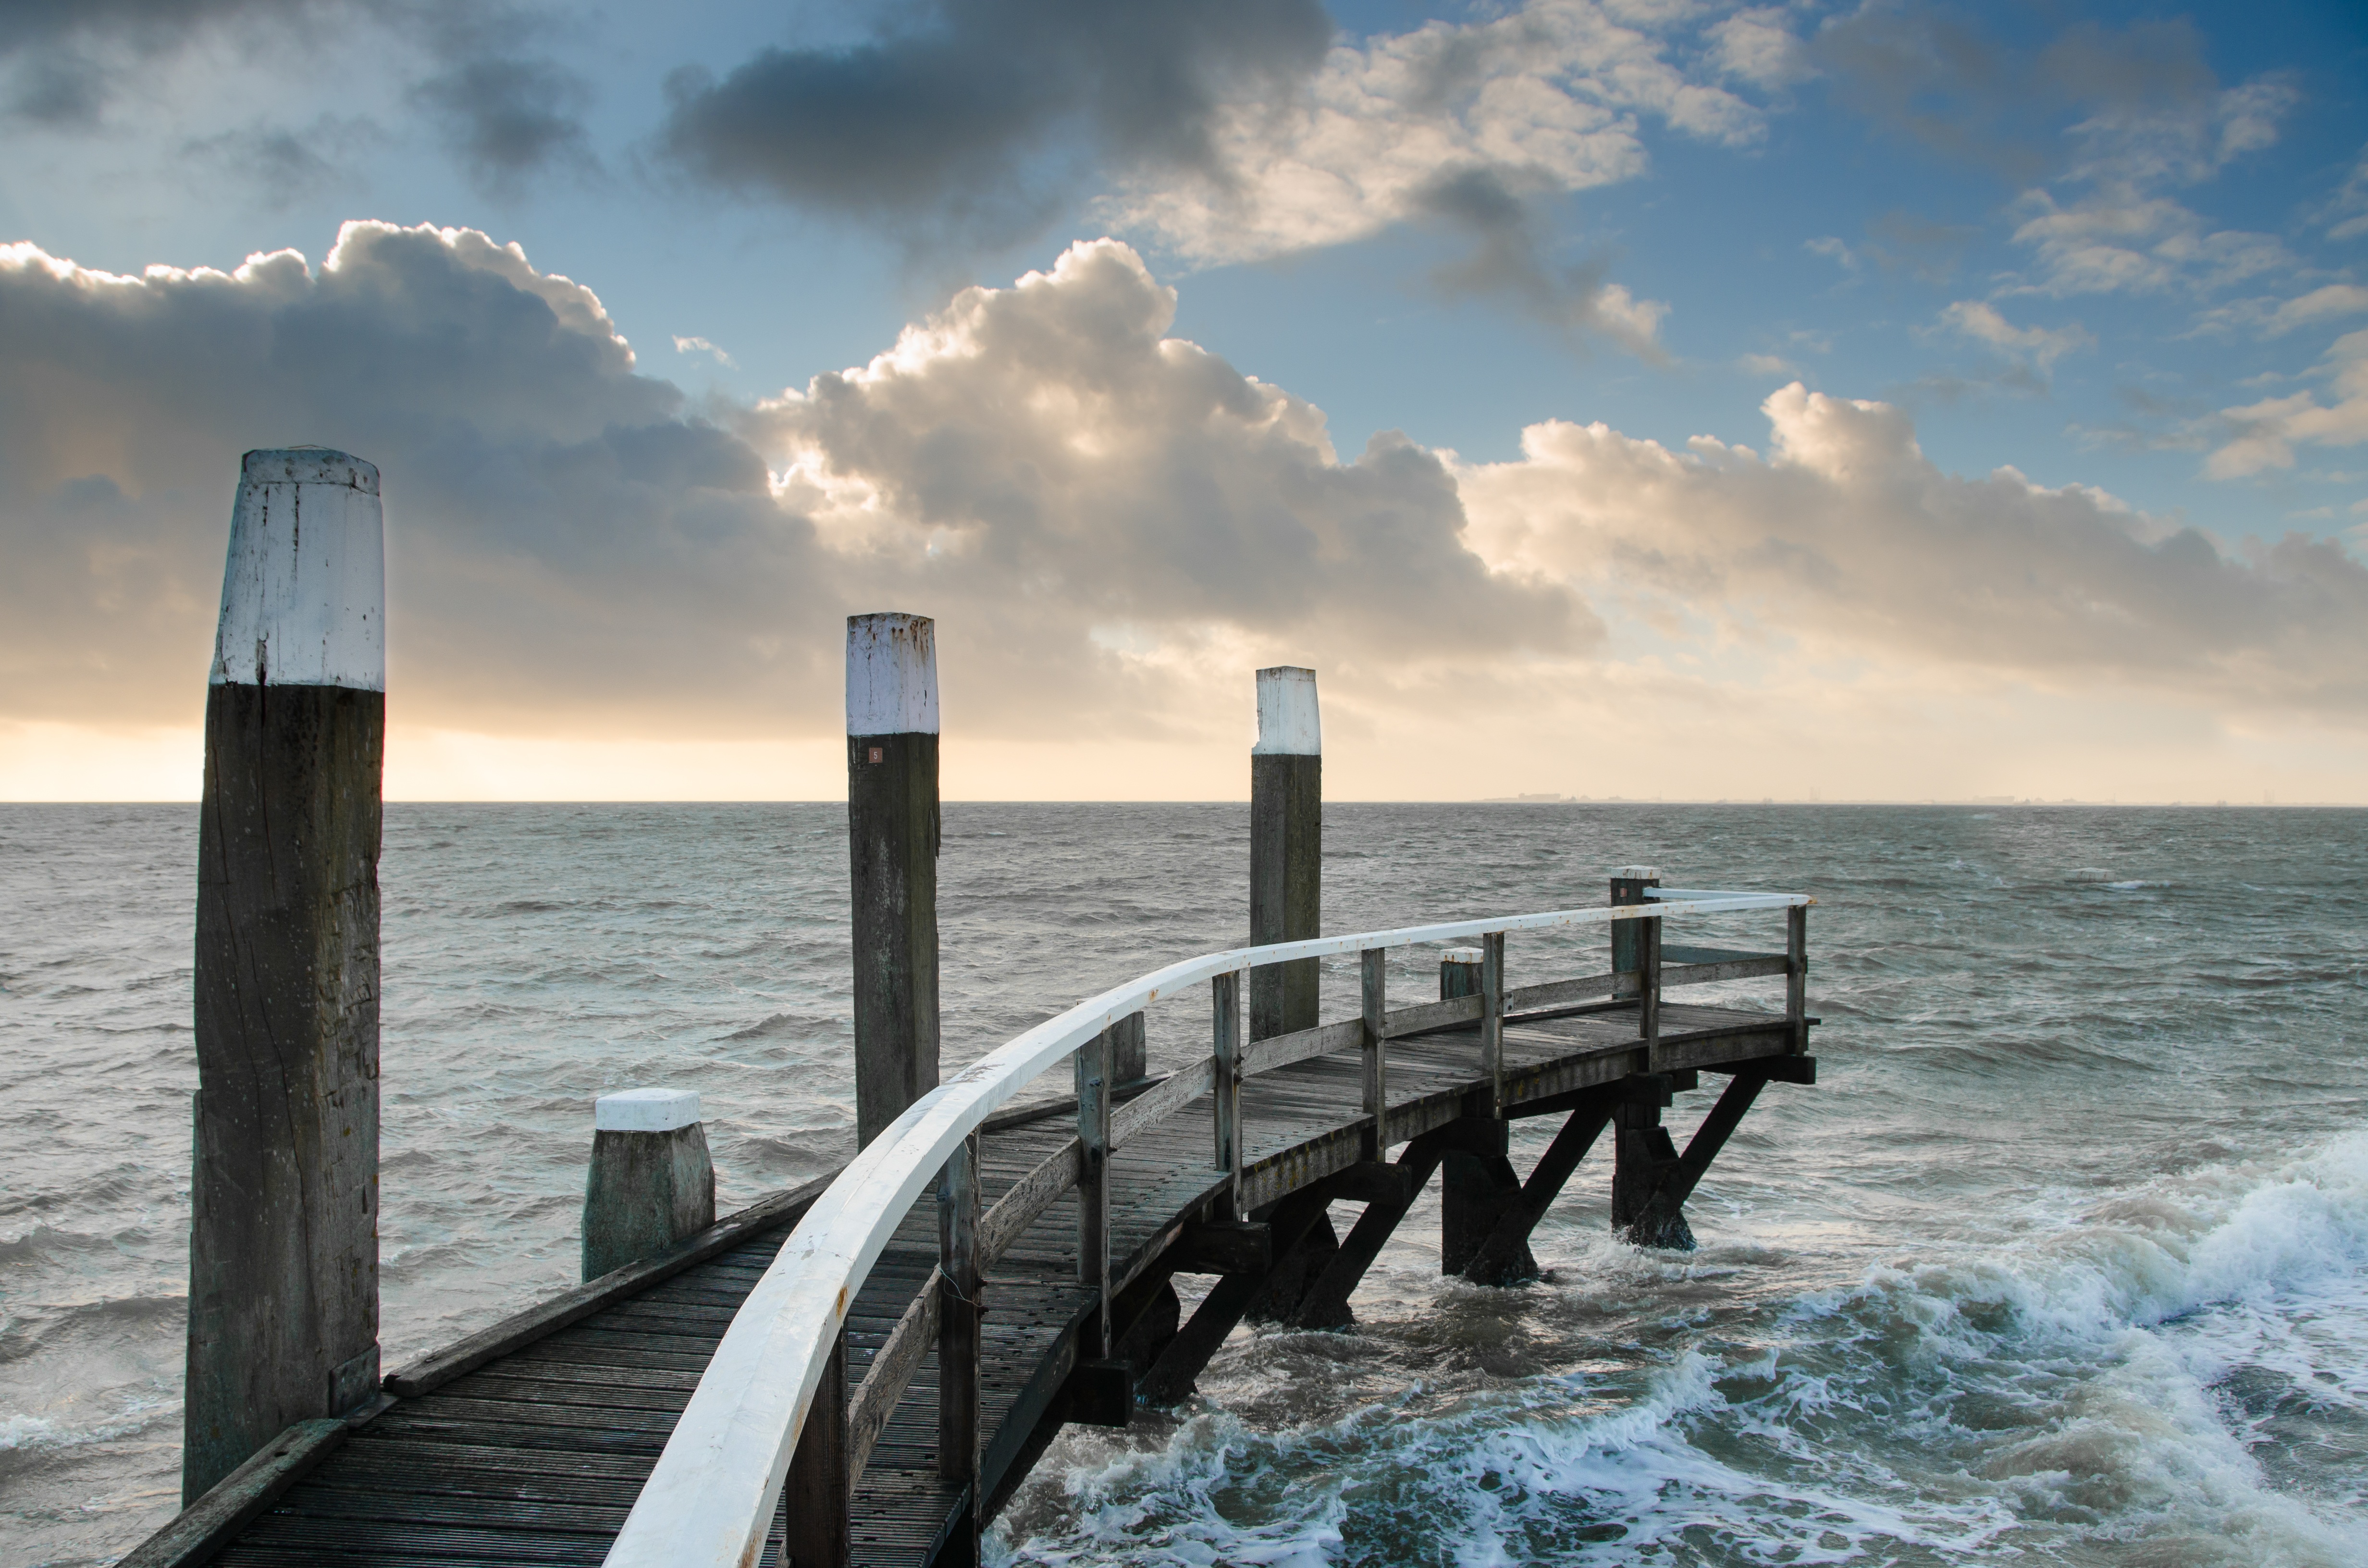
beach, sea, coast, water, ocean, horizon, cloud, sky, sun, morning, shore, wave, pier, summer, vacation, dusk, seascape, bay, blue, waves, clouds, breakwater, wind wave